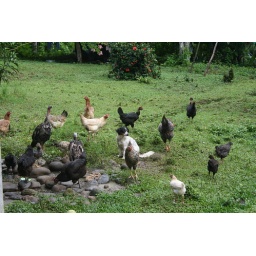
chickens and a dog in between